James Smither

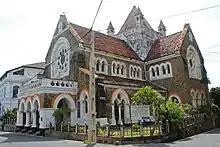
All Saints' Church in Galle Fort

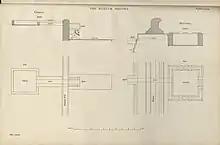
Architectural drawing of Kuttam Pokuna in "Architectural remains: Anuradhapura, Ceylon, comprising the Dagabas and certain other ancient ruined structures"

In 1869 he was made a fellow of the Royal Institute of British Architects. The same year he designed the Victorian Gothic Revival style All Saints' Church in Galle Fort.